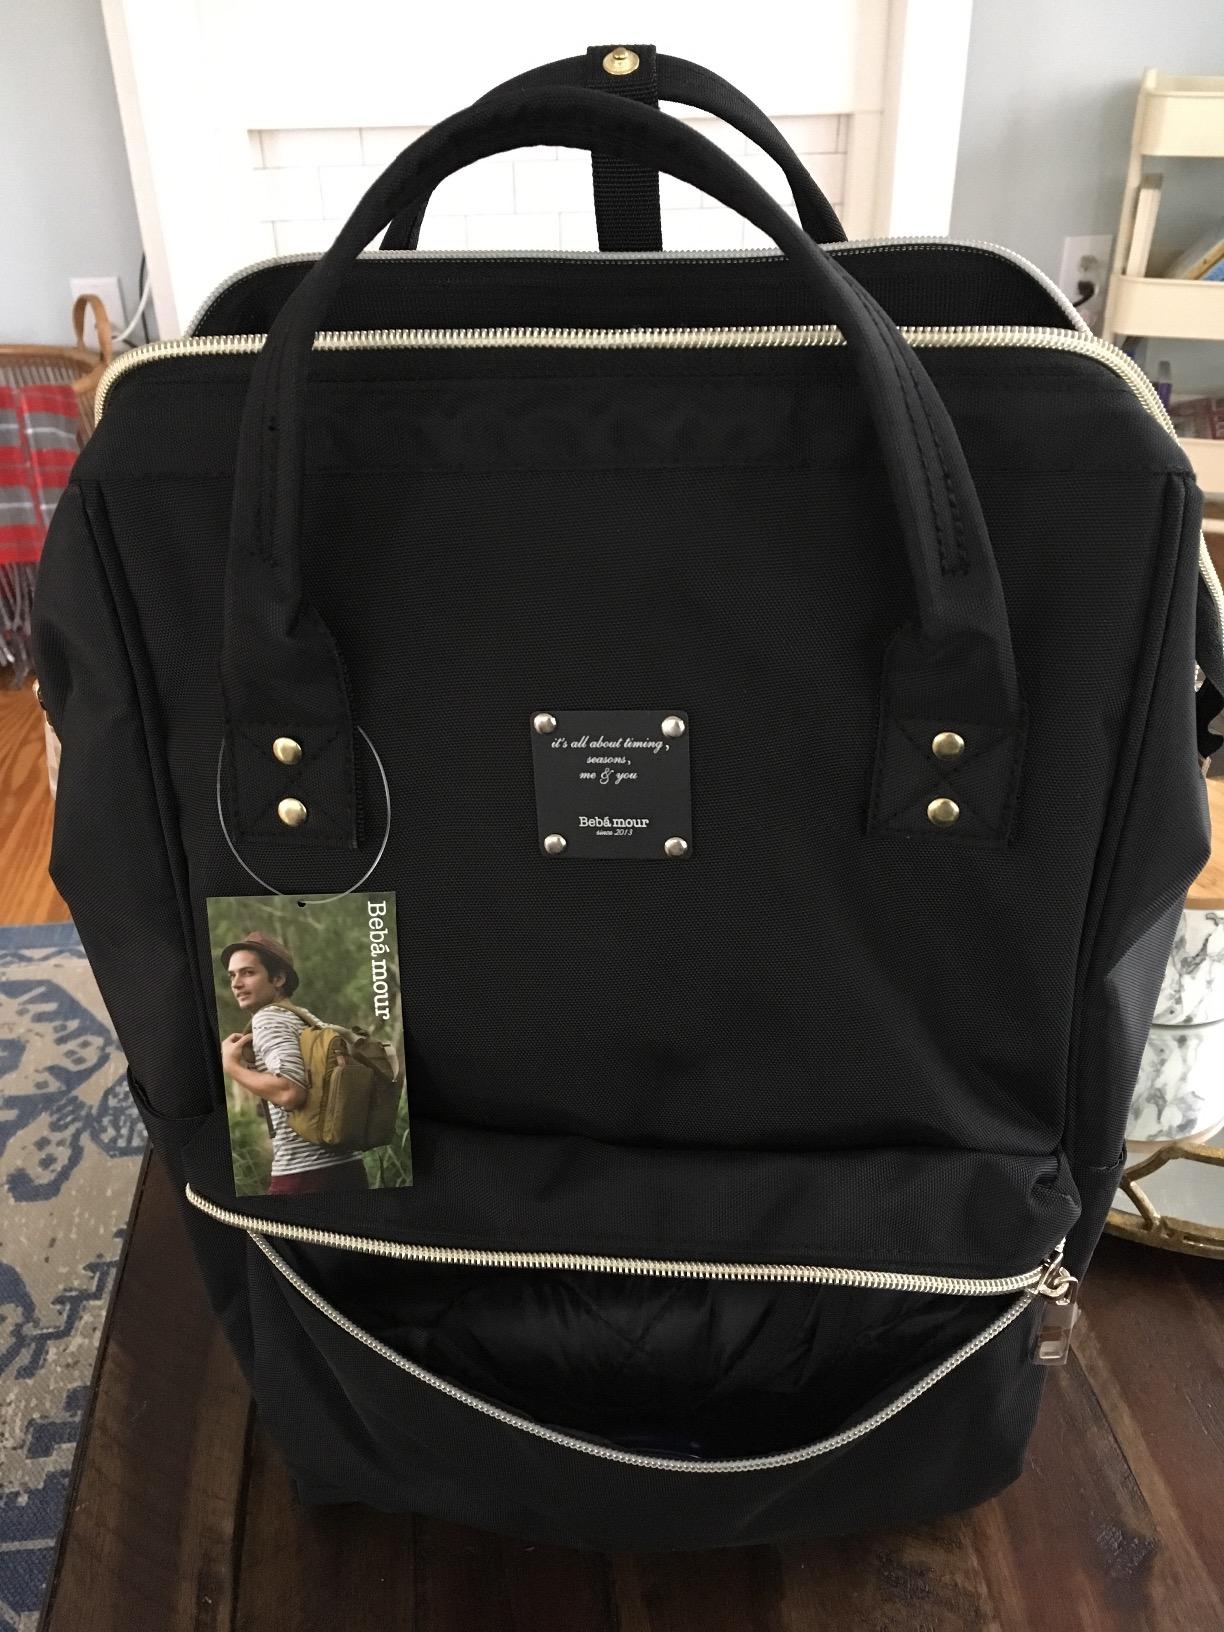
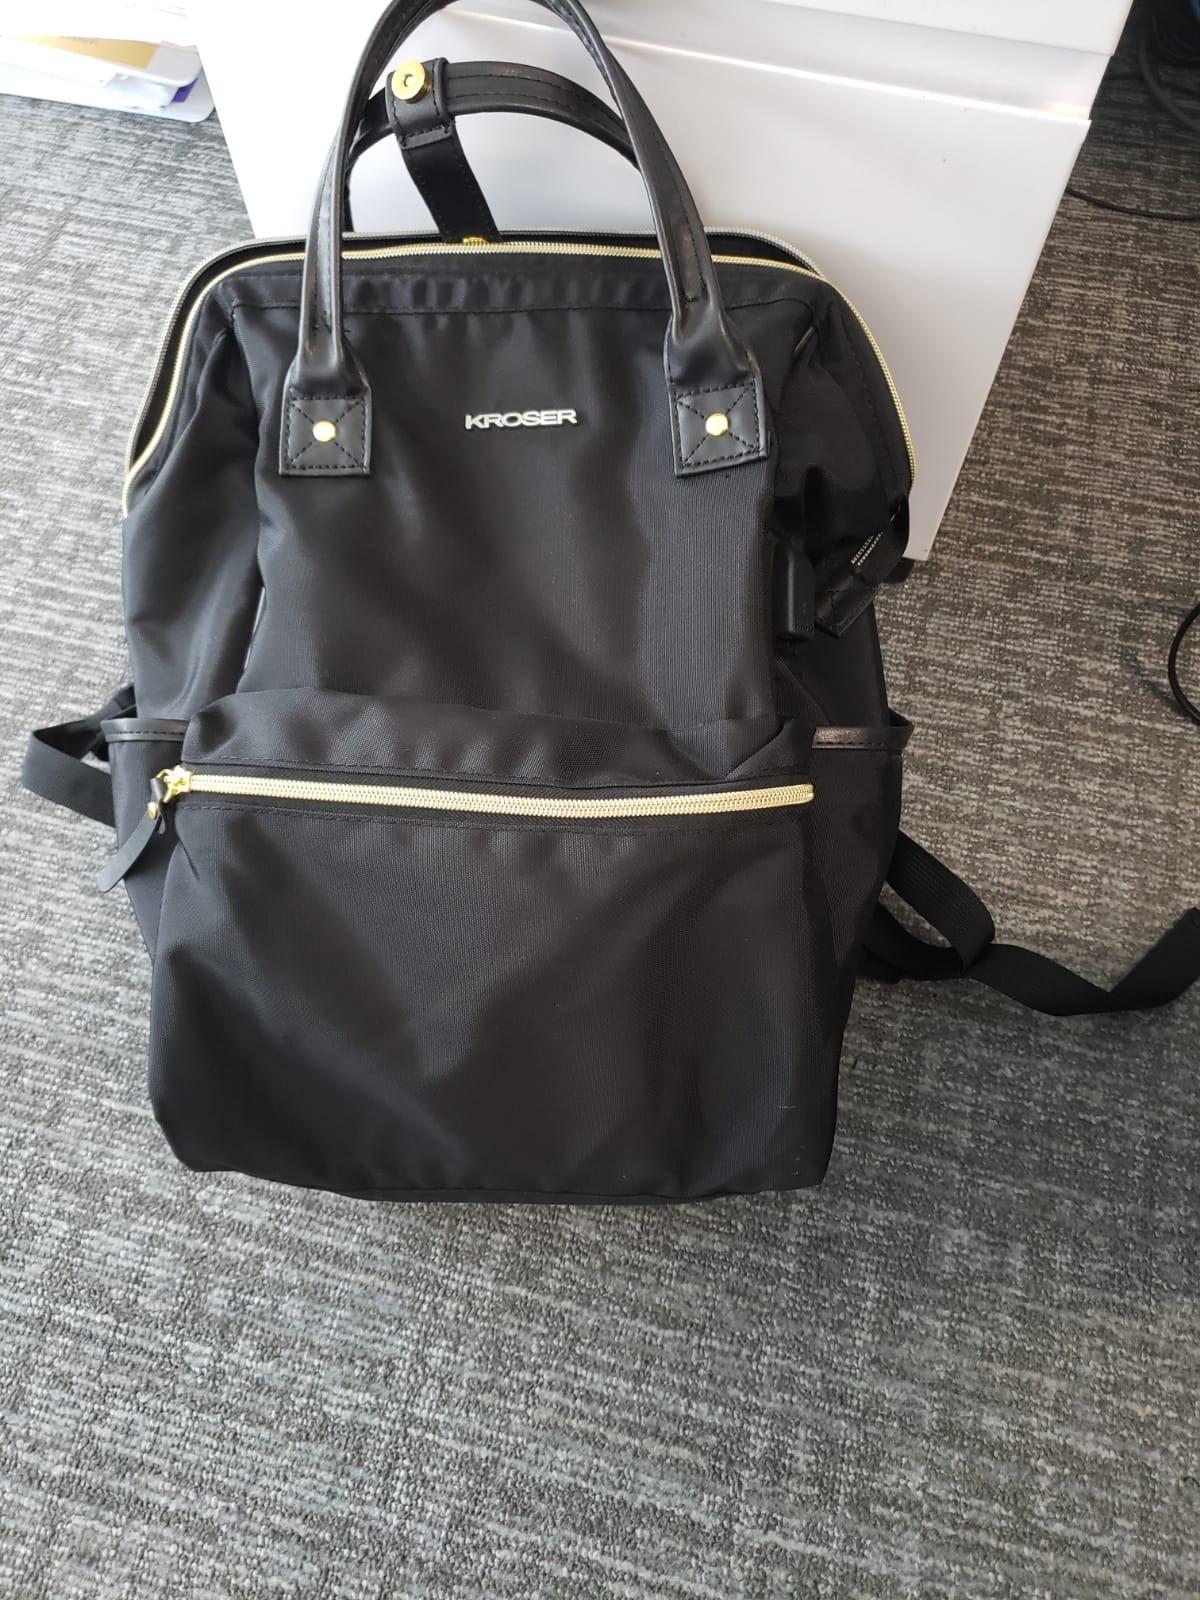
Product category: bag
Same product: no